Bindiganavile

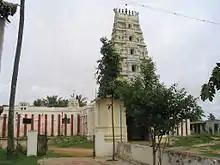

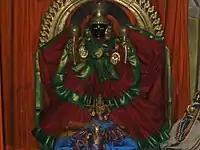
Image of the main deity, Prasanna Channakeshava

Bindiganavale is a village and hobli headquarters in Nagamangala taluka of Mandya district, Karnataka, India. It is about from Mandya and from Bangalore. It has a Vaishnava temple dedicated to Garuda who is worshipped here as Vainatheyar. The main deities in the temple are Prasanna Channakeshava and Sowmyanayaki.